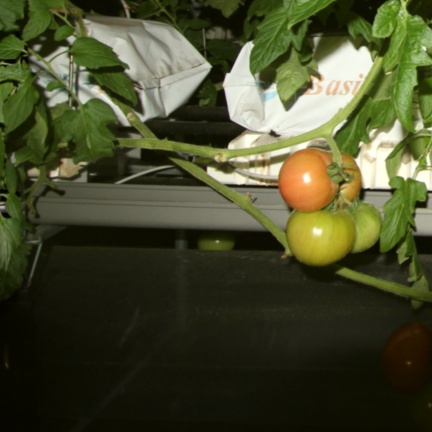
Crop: tomato